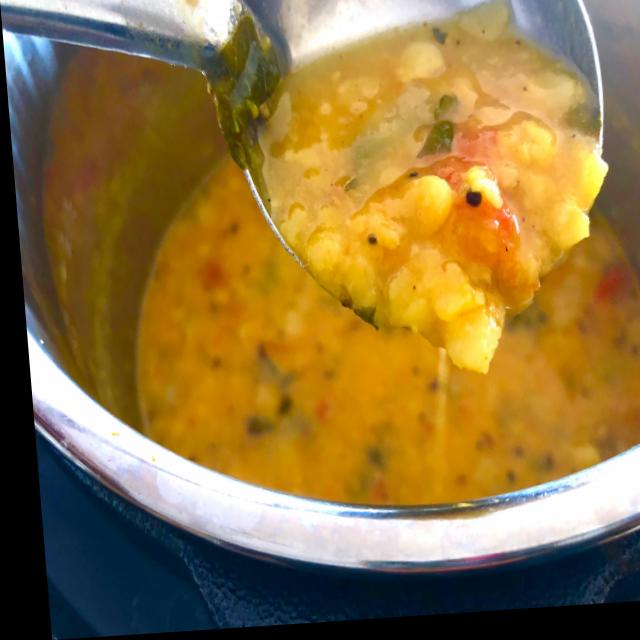
Dish: dal_makhani